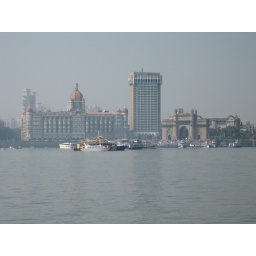
The building and tower in the photo is the Taj Hotel